Stamford Road

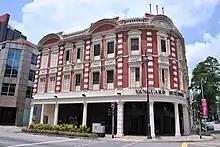
Vanguard Building, Stamford Road

Stamford Road (Chinese: 史丹福路) is a one-way road in Singapore within the planning areas of Downtown Core and Museum. The road continues after the traffic light junction of Nicoll Highway, Esplanade Drive and Raffles Avenue towards Orchard Road. It then ends at the junction of Fort Canning Road, Bencoolen Street and Orchard Road, which it continues to be Orchard Road. Stamford Road is home to several landmarks, including Swissôtel The Stamford and the National Museum of Singapore.